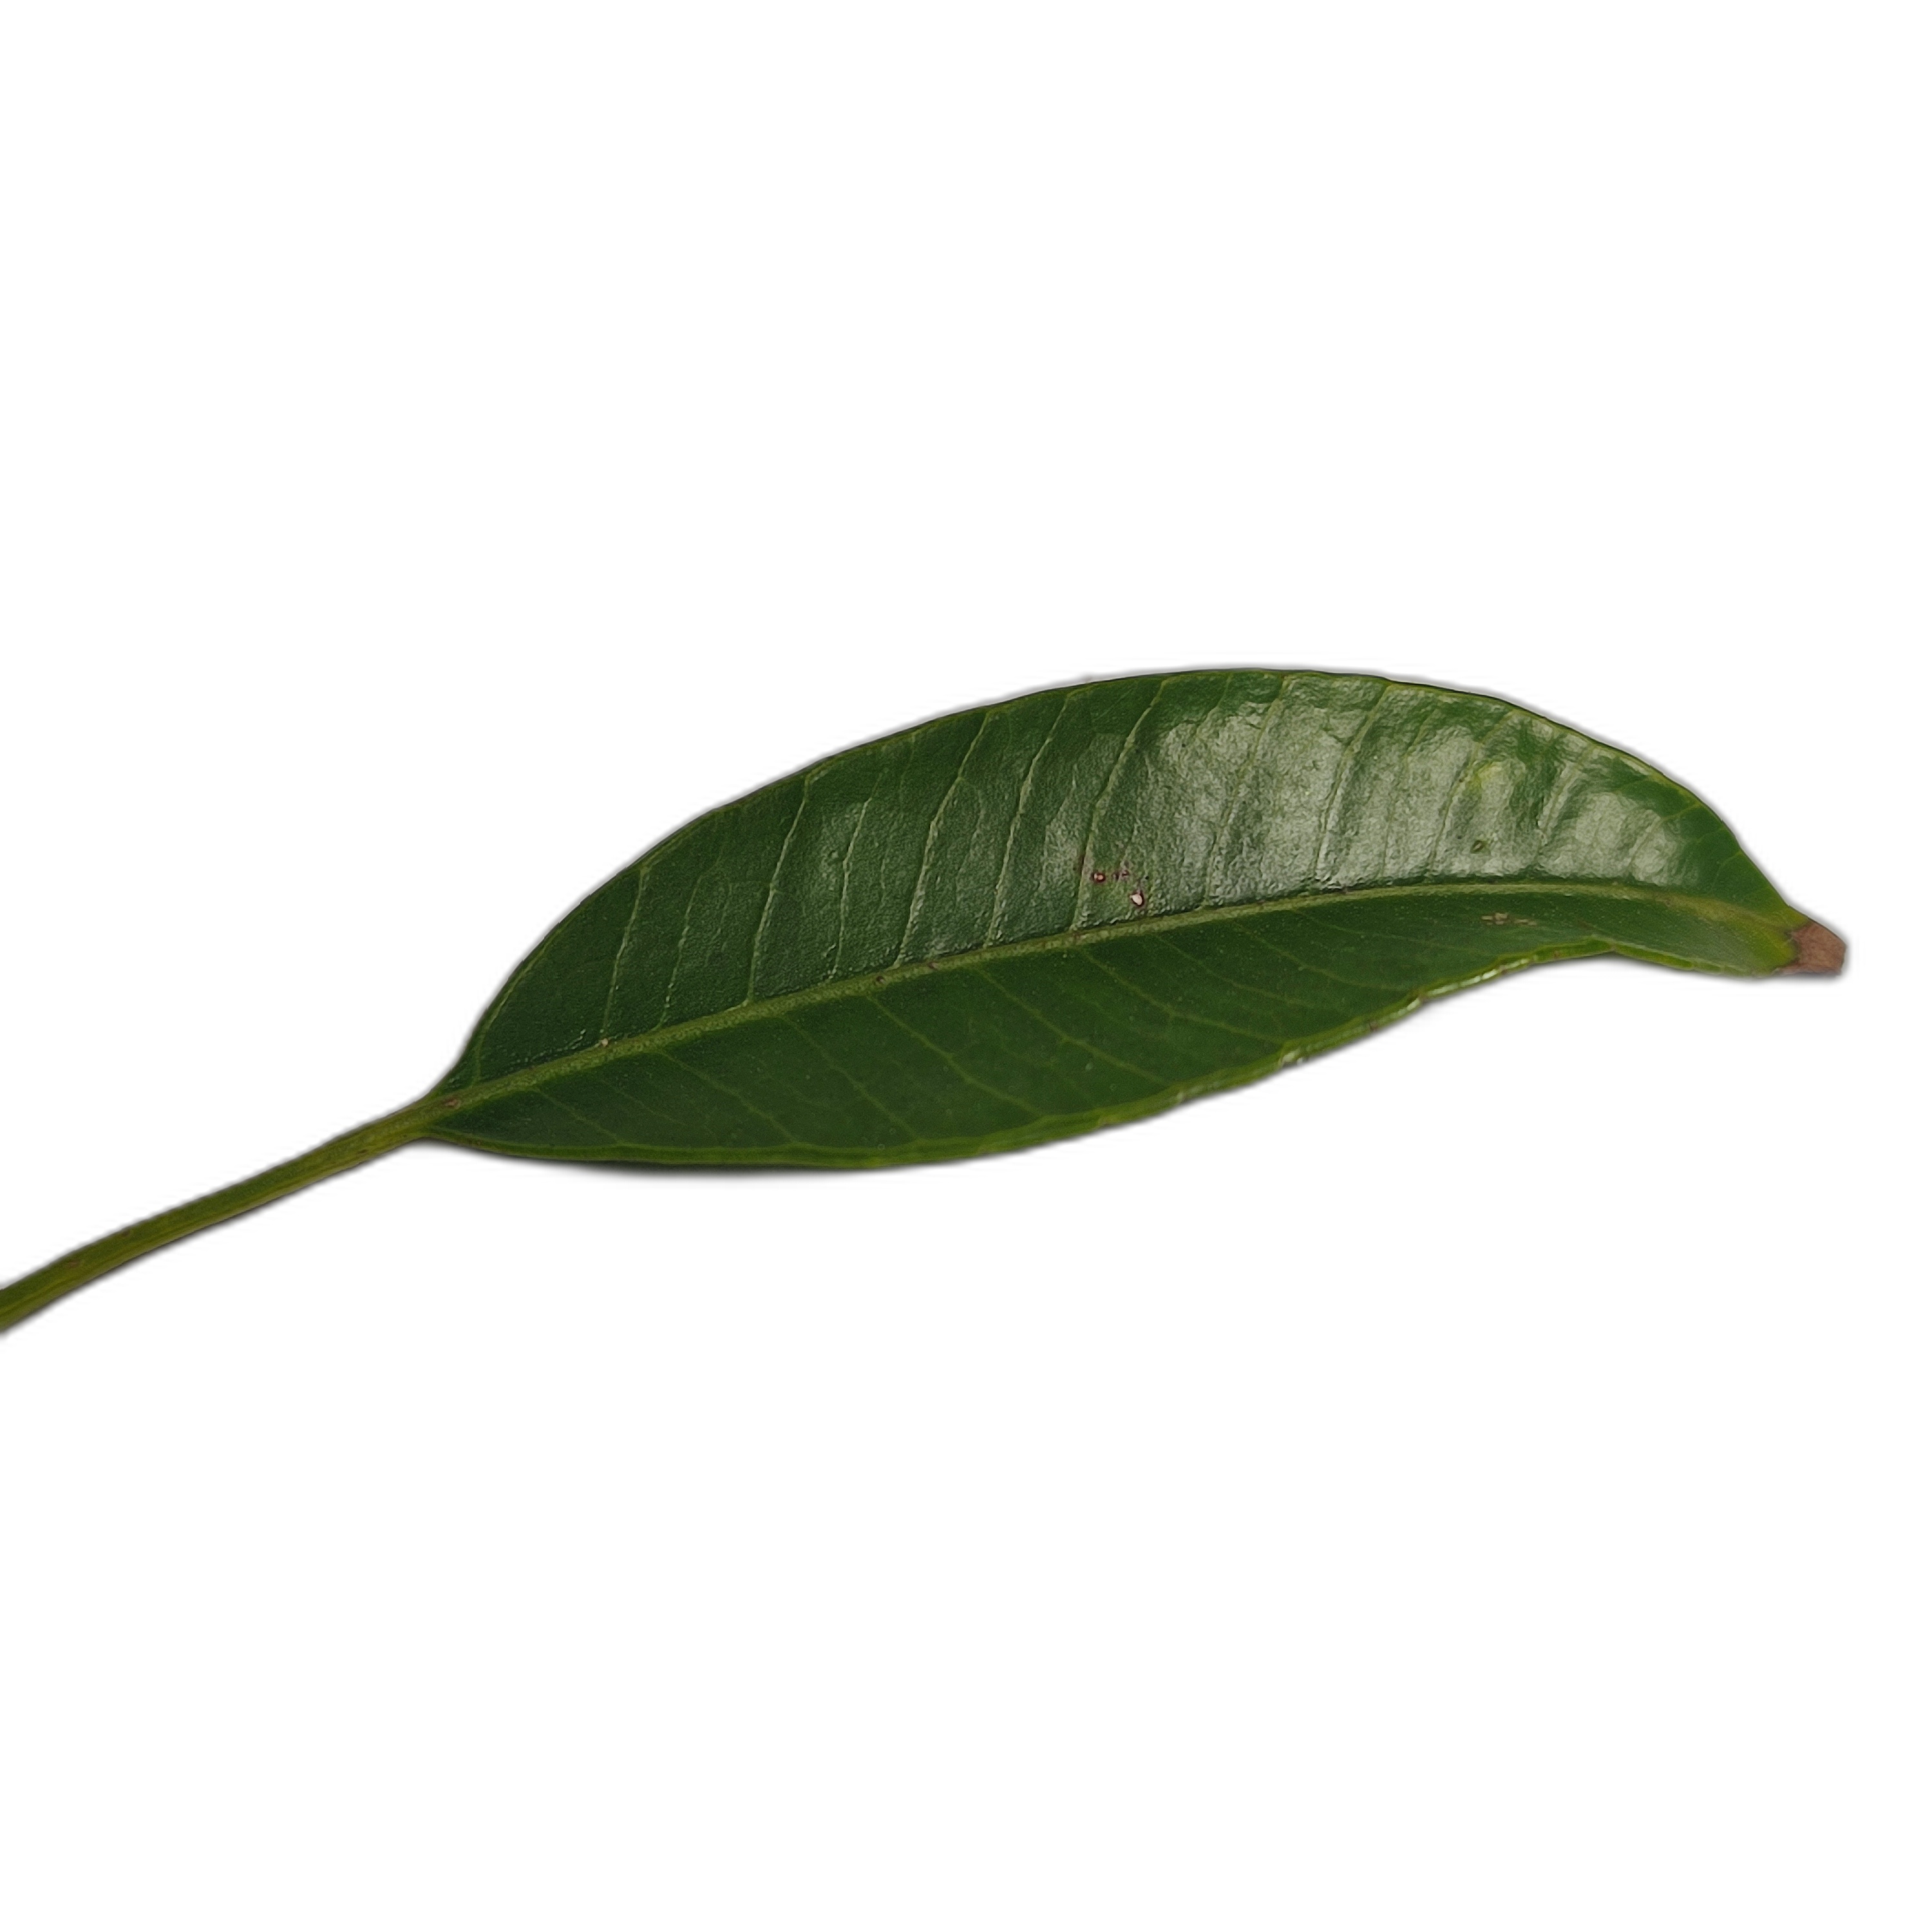
Label: healthy